Pilgrim's Route

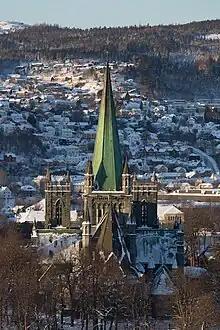
Nidaros Cathedral, the pilgrimage destination

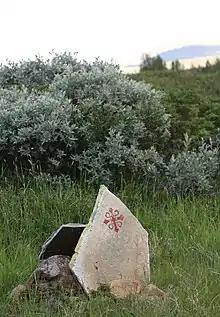
Route marker in Dovre Municipality

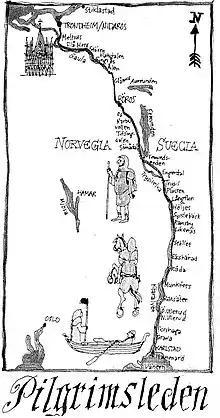
Illustrated route of Pilegrimsleden by Nils Gunnar Svensson (2006)

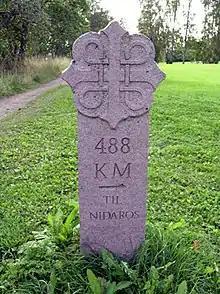
Kilometer post for Pilegrimsleden in Hamar Municipality

The Pilgrim's Route, also known as St. Olav's Way or the Old Kings' Road, was a pilgrimage route to the Nidaros Cathedral in Trondheim, Norway. The cathedral is the site of the medieval tomb of St. Olav. The main route is approximately long. It starts in the ancient part of Oslo and heads north along the lake Mjøsa, up the Gudbrandsdalen valley, over the Dovrefjell mountains, and down the through the Oppdal and Gauldalen valleys to end at the Nidaros Cathedral.